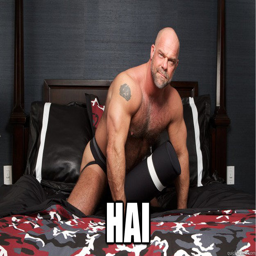
fish were in a tank one says to the other